Trpimir I

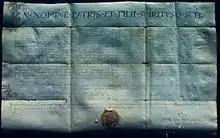
Latin Charter of Duke Trpimir, dated to the year 852

Trpimir succeeded Croatia's Duke Mislav around 845, ascended the throne in Klis and expanded the early Roman stronghold into Klis Fortress, the capital of his domain. Trpimir battled successfully against his neighbours, the Byzantine coastal cities under the strategos of Zadar in 846. In 854, he repulsed an attack by an army of the Bulgarian Khan Boris I and concluded a peace treaty with him, exchanging gifts. The Bulgarians and Croatians coexisted peacefully after that time.